Sevenstones Lightship

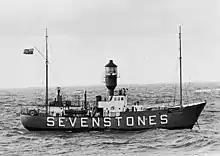
Sevenstones Light Vessel, LV 19

Lightvessel 19 was in position in 1958 and was on station when "Torrey Canyon" became, at that time, the largest shipwreck in world history. The lightship was towed to Penzance for a few days while the wreck was bombed by Fleet Air Arm aircraft; in an attempt to release the remaining oil on board and set fire to it.